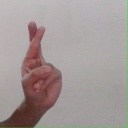
अक्षर: र